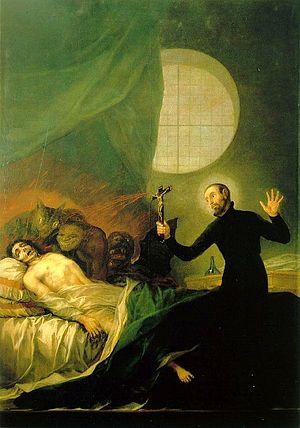
Saint François de Borgia et le Moribond impénitent est un tableau de Francisco de Goya peint en 1788 sur commande du neuvième duc d'Osuna pour sa chapelle de la cathédrale de Valence. Au moyen d’un crucifix, François Borgia tente de convaincre un moribond de se confesser alors que des êtres grotesques, probablement des démons, attendent pour prendre son âme.
L’œuvre de Francisco De Goya commence approximativement en 1771 avec ses premières fresques pour la basilique du Pilar à Saragosse et termine en 1827 avec ses dernières toiles, dont la Laitière de Bordeaux. Durant ces années, le peintre produisit environ 700 peintures, 280 gravures et plusieurs milliers de dessins.